Folding@home

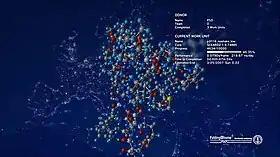
The PlayStation 3's "Life With PlayStation" client displayed a 3-D animation of the protein being folded.

Supercomputer FLOPS performance is assessed by running the legacy LINPACK benchmark. This short-term testing has difficulty in accurately reflecting sustained performance on real-world tasks because LINPACK more efficiently maps to supercomputer hardware. Computing systems vary in architecture and design, so direct comparison is difficult. Despite this, FLOPS remain the primary speed metric used in supercomputing. In contrast, Folding@home determines its FLOPS using wall-clock time by measuring how much time its work units take to complete.